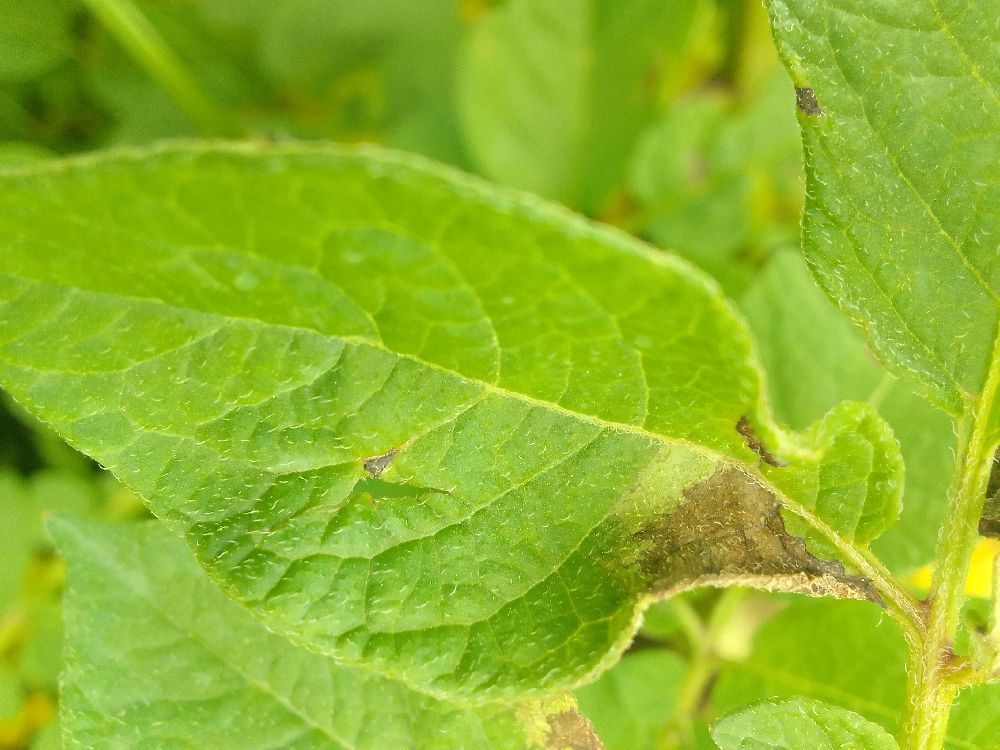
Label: Late blight